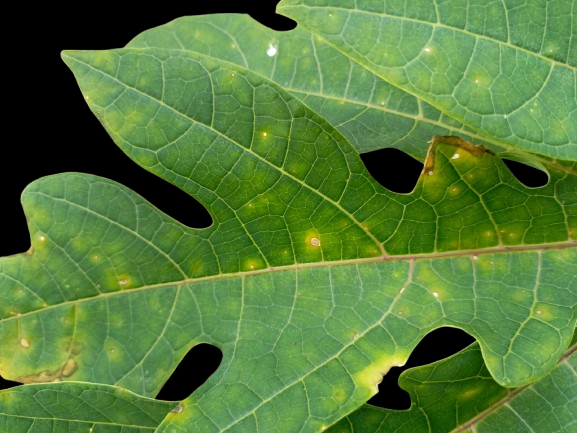
Crop: Papaya
Label: Pathogen_symptoms